Eduardo Núñez

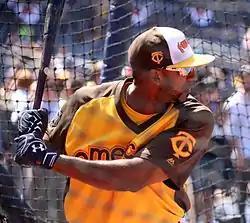
Núñez taking batting practice in 2016 All-Star Game

Avoiding arbitration with the Twins at $1.475 million for the 2016 season, Núñez entered the season expecting to compete for a reserve role. On the Twins Opening Day roster in 2016, Núñez impressed in April, hitting .373 in 18 games in a reserve role. However, following an injury to shortstop Eduardo Escobar, Núñez began earning more playing time as the team's starting shortstop. With an injury to third baseman Trevor Plouffe, Núñez remained in the lineup following Escobar's return. He became the Twins' leadoff hitter. On July 5, Núñez was named to his first All-Star Game. In 91 games with the Twins to begin 2016, Núñez batted .296 with 27 stolen bases, 12 home runs, and 47 RBI.